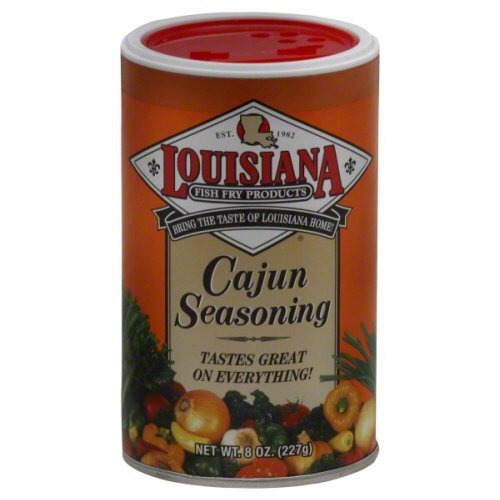
Item Name: Louisiana Fish Fry Produ counts Cajun Seasoning 8 oz - Pack of 12
Value: 96.0
Unit: Fl Oz

Price: 32.77